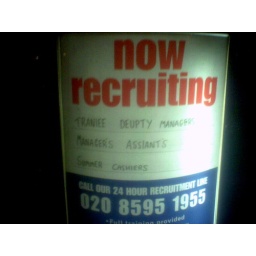
This sign was in a shop window of a betting shop